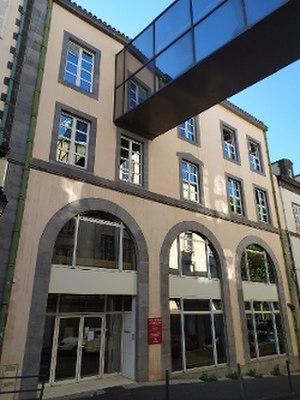
Bibliothèque du Patrimoine de Clermont Auvergne Métropole au 17 rue Bardoux à Clermont-Ferrand en 2020
La bibliothèque du patrimoine de Clermont Auvergne Métropole est un établissement spécialisé du réseau des Bibliothèques et médiathèques de Clermont Auvergne Métropole.